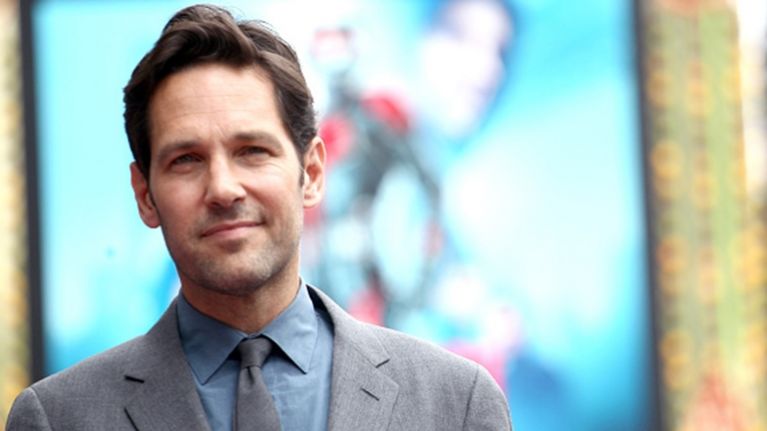
Gender: men